Mobile Protected Firepower

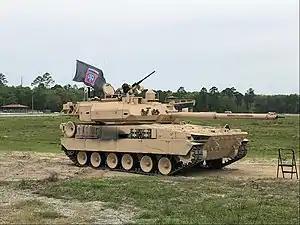
GDLS MPF vehicle 2022

Both companies faced production difficulties and supplier issues related to the COVID-19 pandemic. The Army had required that the two companies submit all of their 12 prototypes by August 2020. GDLS delivered all of its prototypes (based on the Griffin II) by December 2020. BAE's final prototypes were delivered in February 2021. The assessment phase began in January 2021 at Fort Bragg, North Carolina, with testing scheduled to run through June 2021. In March 2022, BAE was reportedly disqualified from the competition due to "noncompliance issues", leaving GDLS as the only remaining option.